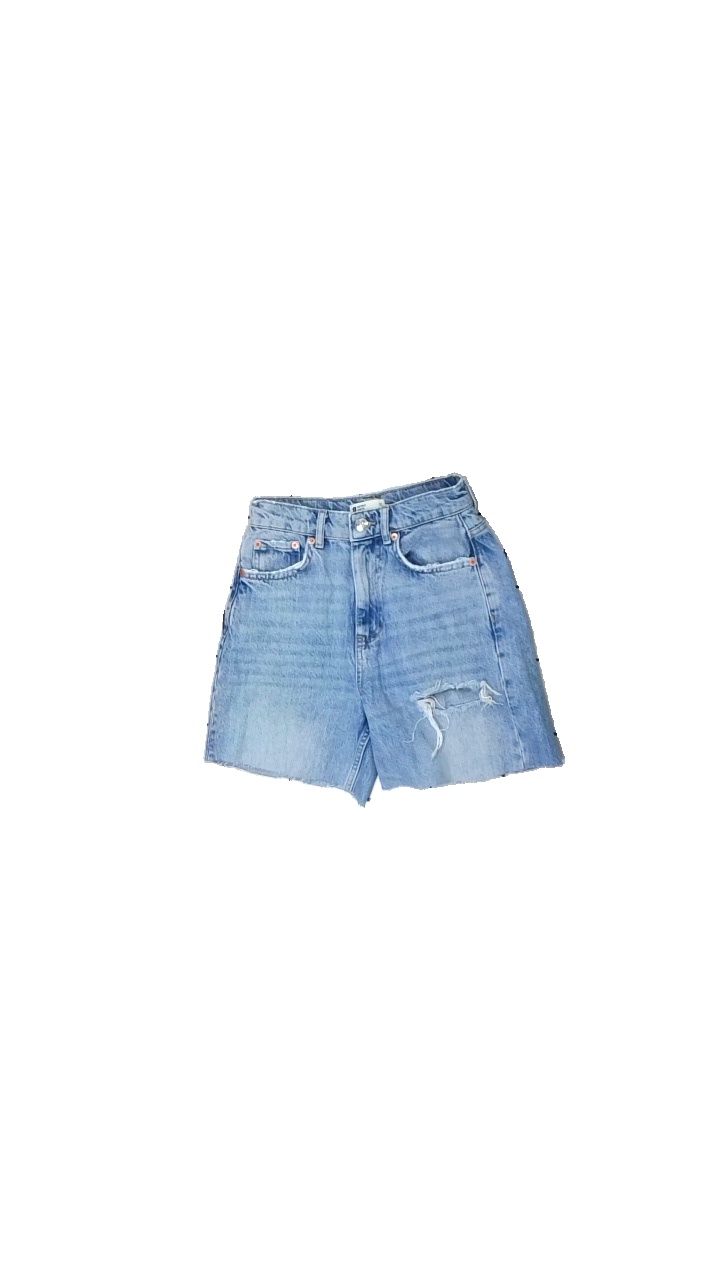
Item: Jeans (Ladies)
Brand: Gina Tricot
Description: Jeans from Gina Tricot that has been cut off at the thighs, size 32. Poor condition.
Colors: Blue
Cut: Regular
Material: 100% cott
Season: Summer
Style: Denim
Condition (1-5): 2
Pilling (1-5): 5
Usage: Recycle
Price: <50